Hatt-i humayun

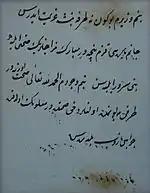
A non-official "hatt-ı hümayun" between Ahmed III and his grand vizier. "My Vizier. Today where do you intend to go? How is my girl, the piece of my life? Make me happy with news of the health of your holy disposition. My body is in good health, thank be God. Those of my imperial family are in good health as well. Let me know when you know."

The term "hatt-ı hümayun" is occasionally used in the literal sense of the handwriting of the Sultan. For example, the imperial poet Nef'i has written a masnavi of 22 couplets describing the calligraphy of Sultan Murad IV, called "Der-Vasf-ı Hatt-ı Humayun-ı Sultan Murad Han". The whole poem is a compliment to the writings of the Sultan.